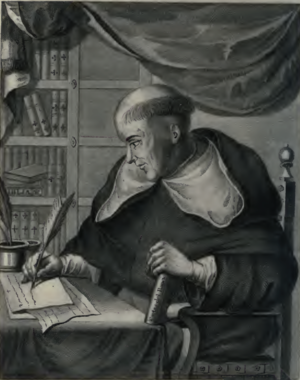
Le mouvement des Lumières qui prit pied en Espagne adhérait aux mêmes principes que ses équivalents dans le reste de l’Europe. Pour les ilustrados espagnols, la raison était l’outil essentiel permettant d’atteindre à la vérité et au regard de laquelle devaient être soumises à critique toutes les « vérités » héritées de la « tradition », en particulier celles qui s’appuyaient sur les préjugés, sur l’ignorance et sur la superstition, ou encore sur les dogmes religieux. Les seuls instruments auxquels l’on pouvait avoir recours étaient ceux procurés par la philosophie et la science. En mettant en application la connaissance ainsi acquise et en l’étendant à la société tout entière, l’homme sera en mesure de se perfectionner lui-même, de progresser, d’améliorer ses conditions de vie, de se libérer de l’ignorance et de la superstition, et de parvenir ainsi au bonheur, sans attendre de l’obtenir dans l’« autre vie ».